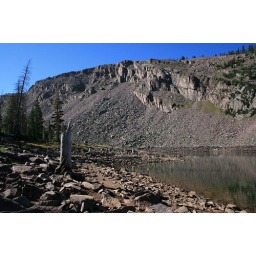
Those rocks in the back ground are huge. I think tomorrow we will hike to the top.